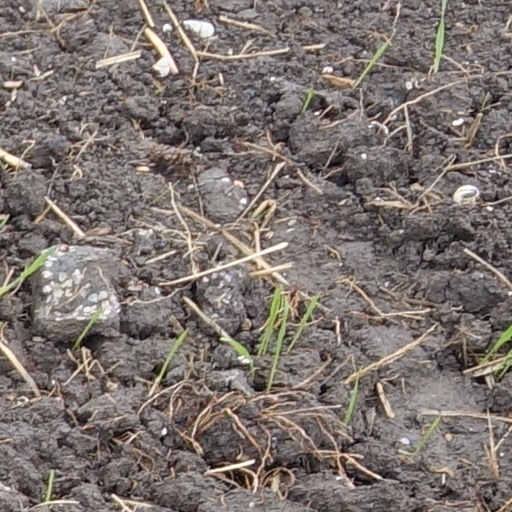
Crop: wheat